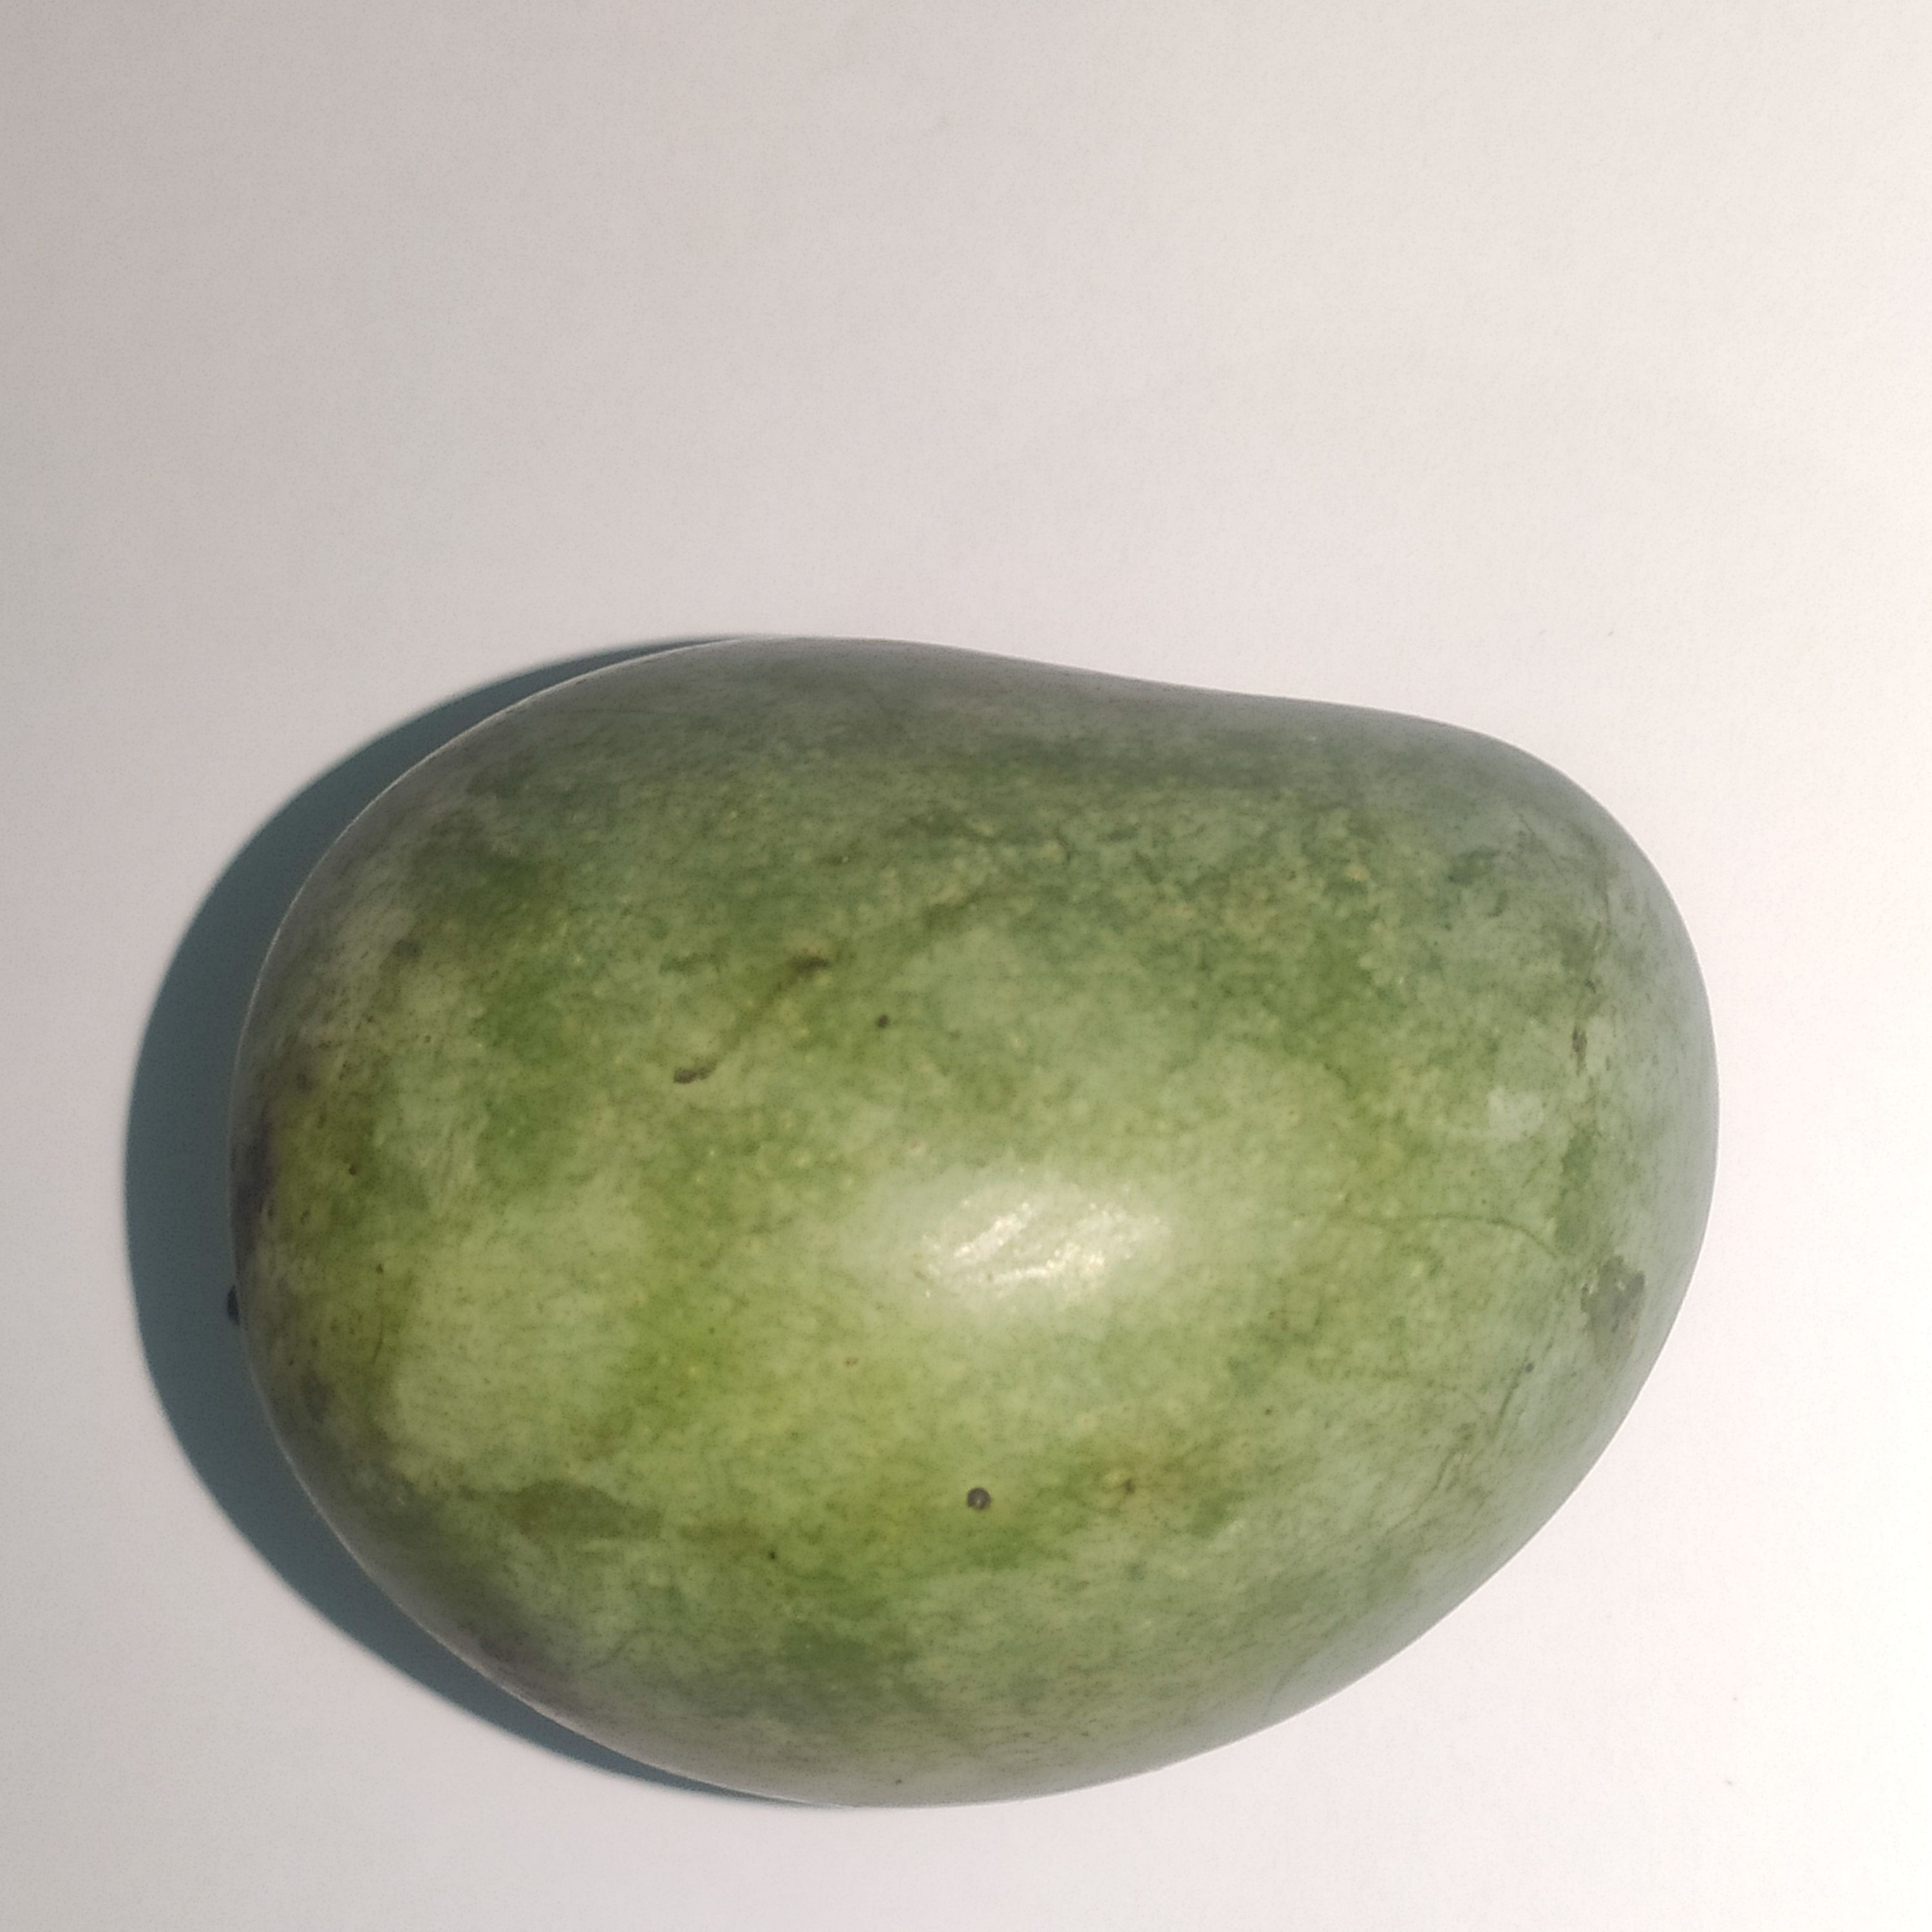
Fruit: mango
Grade: 1st-grade